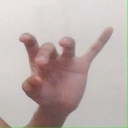
अक्षर: ओ